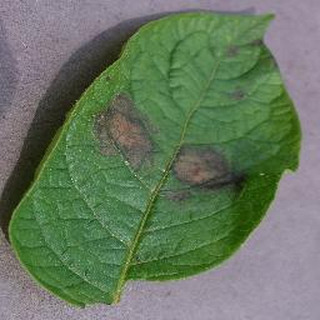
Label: potato_late_blight